Sound of Silence (2017 film)

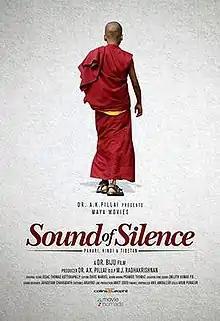

Sound of Silence is a 2017 Indian film in Hindi, Pahari and Tibetan. The film is directed by Malayalam film director Bijukumar Damodaran, commonly known as Dr. Biju. The film premiered at the 2017 Montreal World Film Festival. The film won an award for Best Director at the 2017 Kolkata International Film Festival in the Indian Film Competition category.